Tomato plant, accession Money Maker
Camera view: vertical (180 deg); turntable rotation: 210 degrees
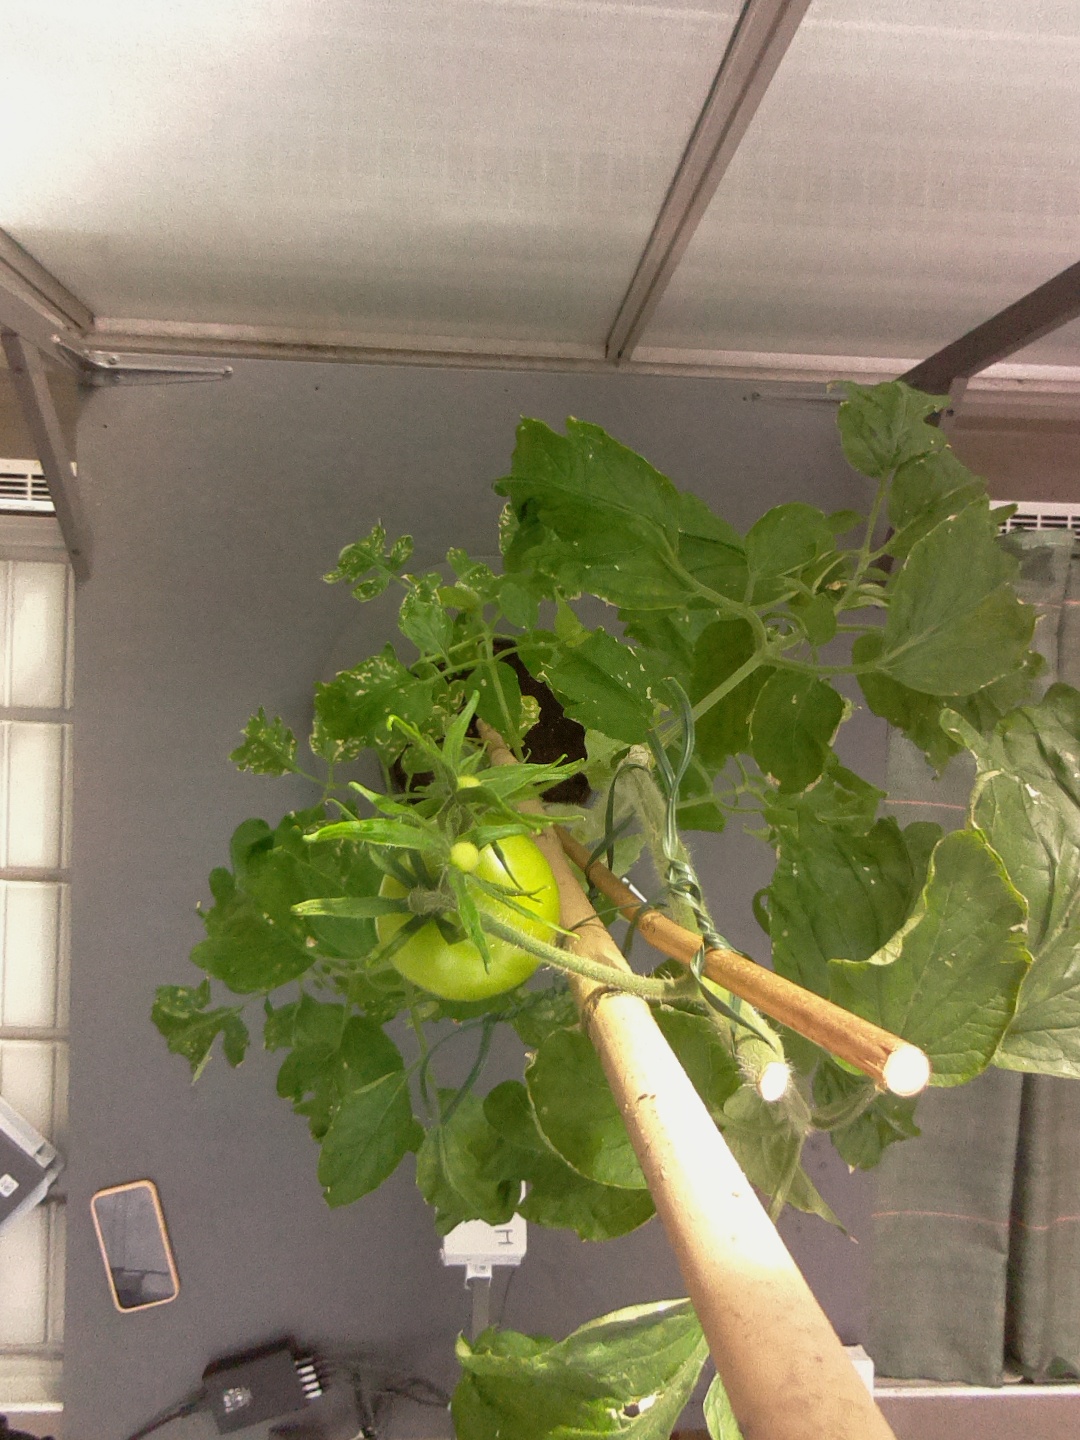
BBCH growth stage 74: 40%-50% of final fruit size